Silwan

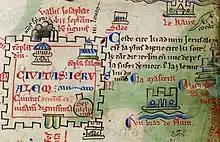
Silwan shown in a 1250CE manuscript of Matthew Paris' pilgrimage map from "Chronica Majora"

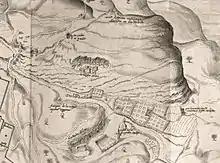
Silwan (""vilage de Siloe"") in Louis Deshayes' "Voyage du Levant, fait par le commandement du roi en 1621"

Local folklore dates Silwan to the arrival of the second Rashidun caliph, Umar ibn al-Khattab from Arabia. According to one resident's version of the story, the Greeks were so impressed that the Caliph entered on foot while his servant rode on a camel that they presented him with the key to the city. The Caliph thereafter granted the wadi to "Khan Silowna," an agricultural community of cave dwellers living in ancient rock-cut tombs along the face of the eastern ridge.